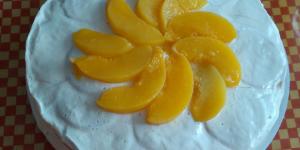
pastel de durazno en almibar